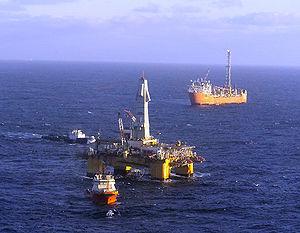
Le secteur de l'énergie au Canada est choyé par l'abondance de ses ressources et la proximité immédiate d'un marché naturel : les États-Unis. Le Canada était en 2017 le 6ᵉ producteur d'énergie au monde, avec 3,6 % de la production mondiale et en 2019 le 6ᵉ producteur d'électricité avec une part de 2,4 %. Sa production d'électricité est tirée en majorité des énergies renouvelables, en particulier de l'hydraulique et de l'énergie éolienne ; le nucléaire fournit 15,2 % et les combustibles fossiles 19,4 %. L'électricité contribue pour 22,3 % à la consommation finale d'énergie du pays en 2017.